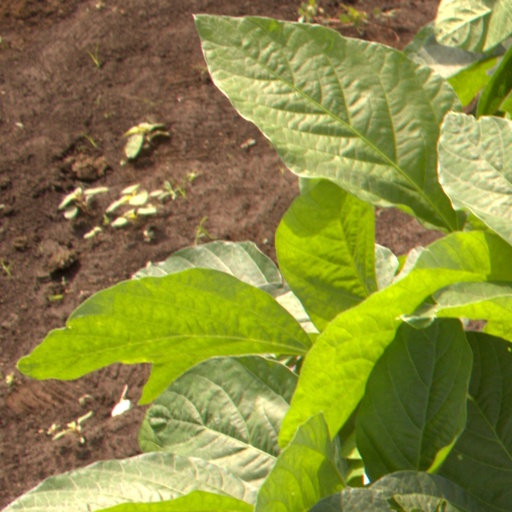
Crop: soybean